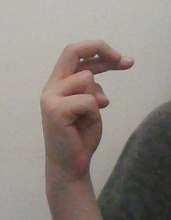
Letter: zay